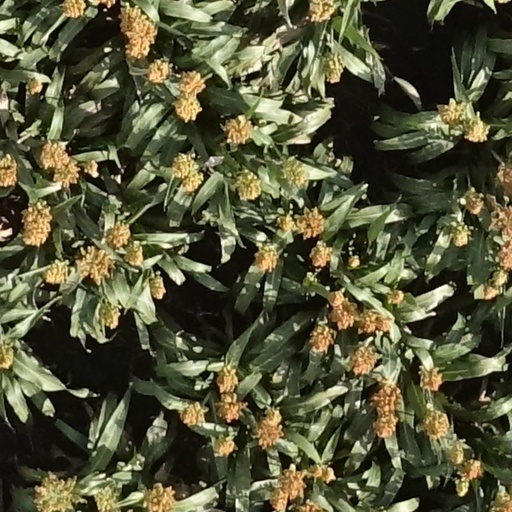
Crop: sorghum